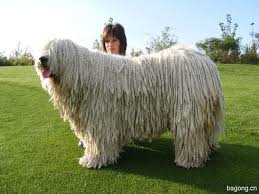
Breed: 318-n000115-komondor